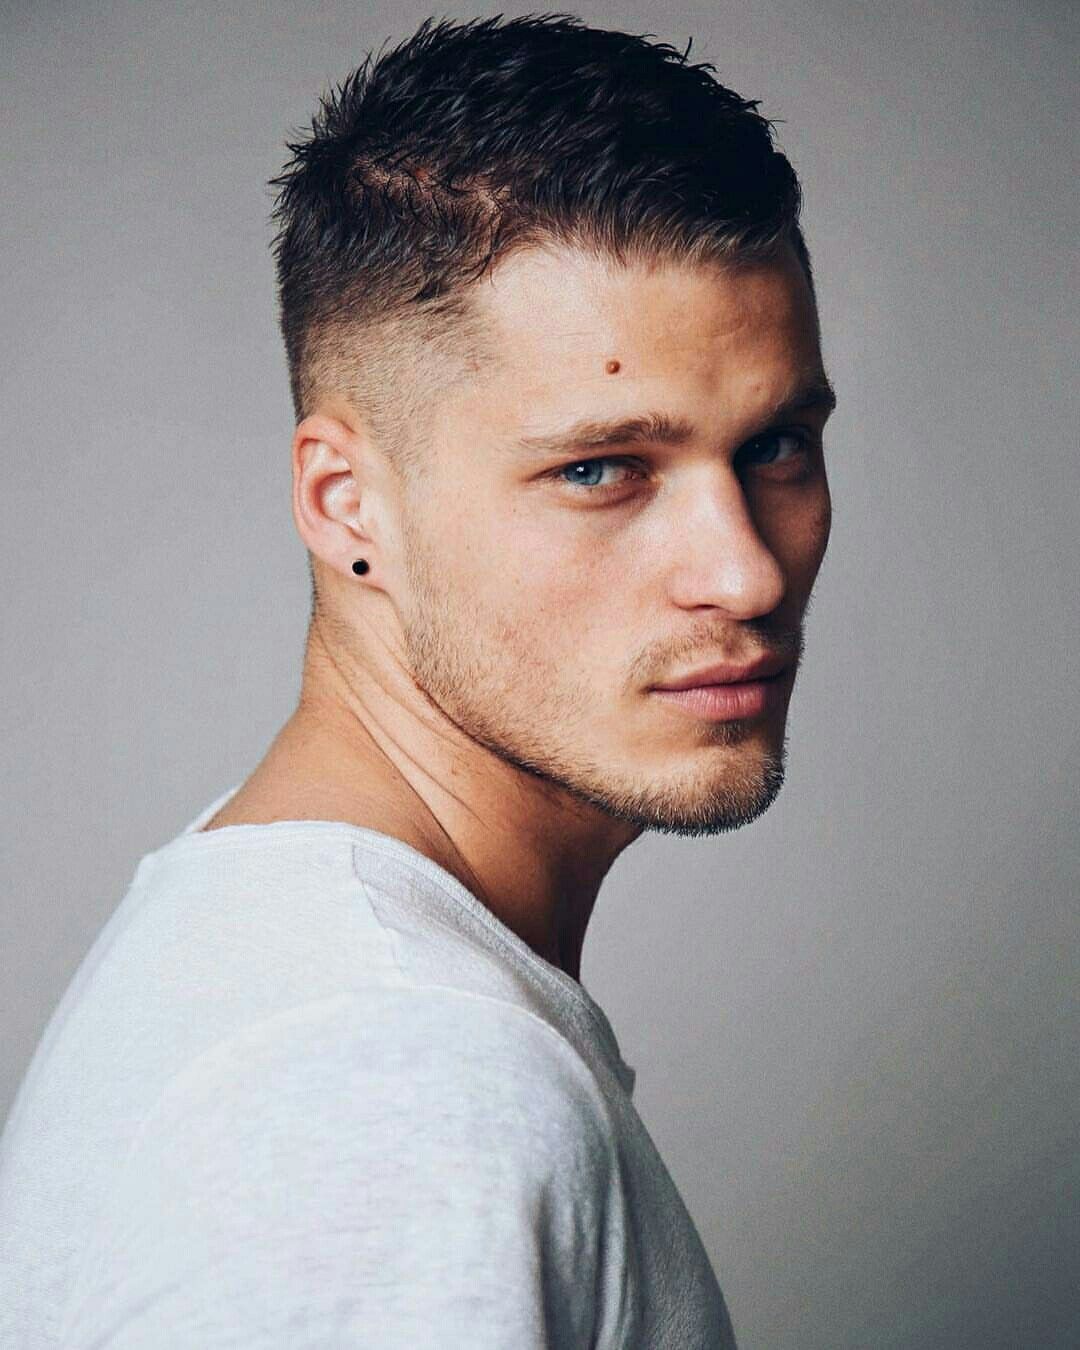
Label: Colored